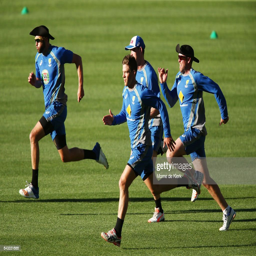
players warm up during a training session .